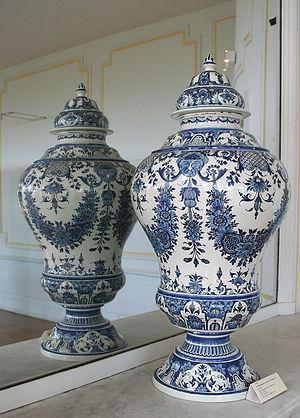
Pot de pharmacie couvert sur piédouche, faïence de Rouen de la fin du XVIIème siècle, décor grand feu bleu et chatiron noir, hauteur=66cm, Marseille, Musée de la faïence.
À partir du début du XVIᵉ siècle, la faïence de Rouen acquiert une renommée nationale. La qualité de ses modèles et de ses motifs en fait le décor privilégié des demeures d'une noblesse sensible au nouvel art de vivre de la Renaissance.
La Normandie est un territoire géographique et culturel, situé dans le Nord-Ouest de la France et bordé par la Manche ; il a traversé différentes époques historiques, malgré une absence de reconnaissance administrative entre la Révolution française de 1789 et la réforme territoriale de 2015. Les frontières continentales historiques de la province de l'Ancien Régime épousent assez fidèlement celles de la région administrative contemporaine.